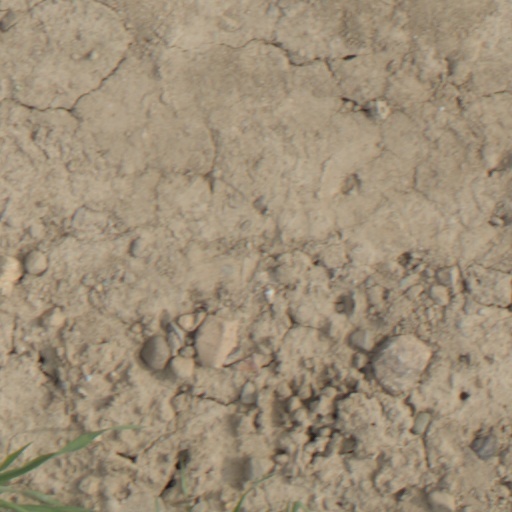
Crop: wheat